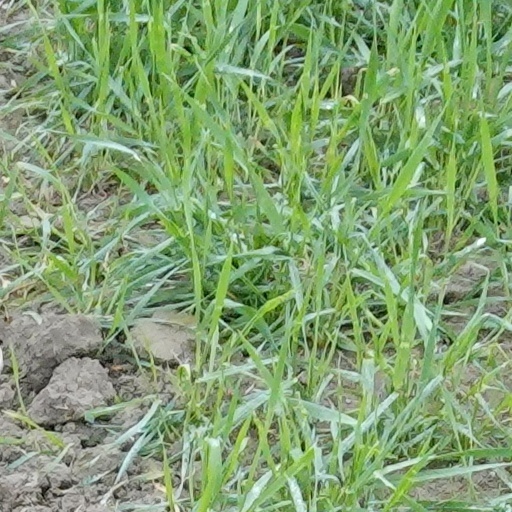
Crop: wheat